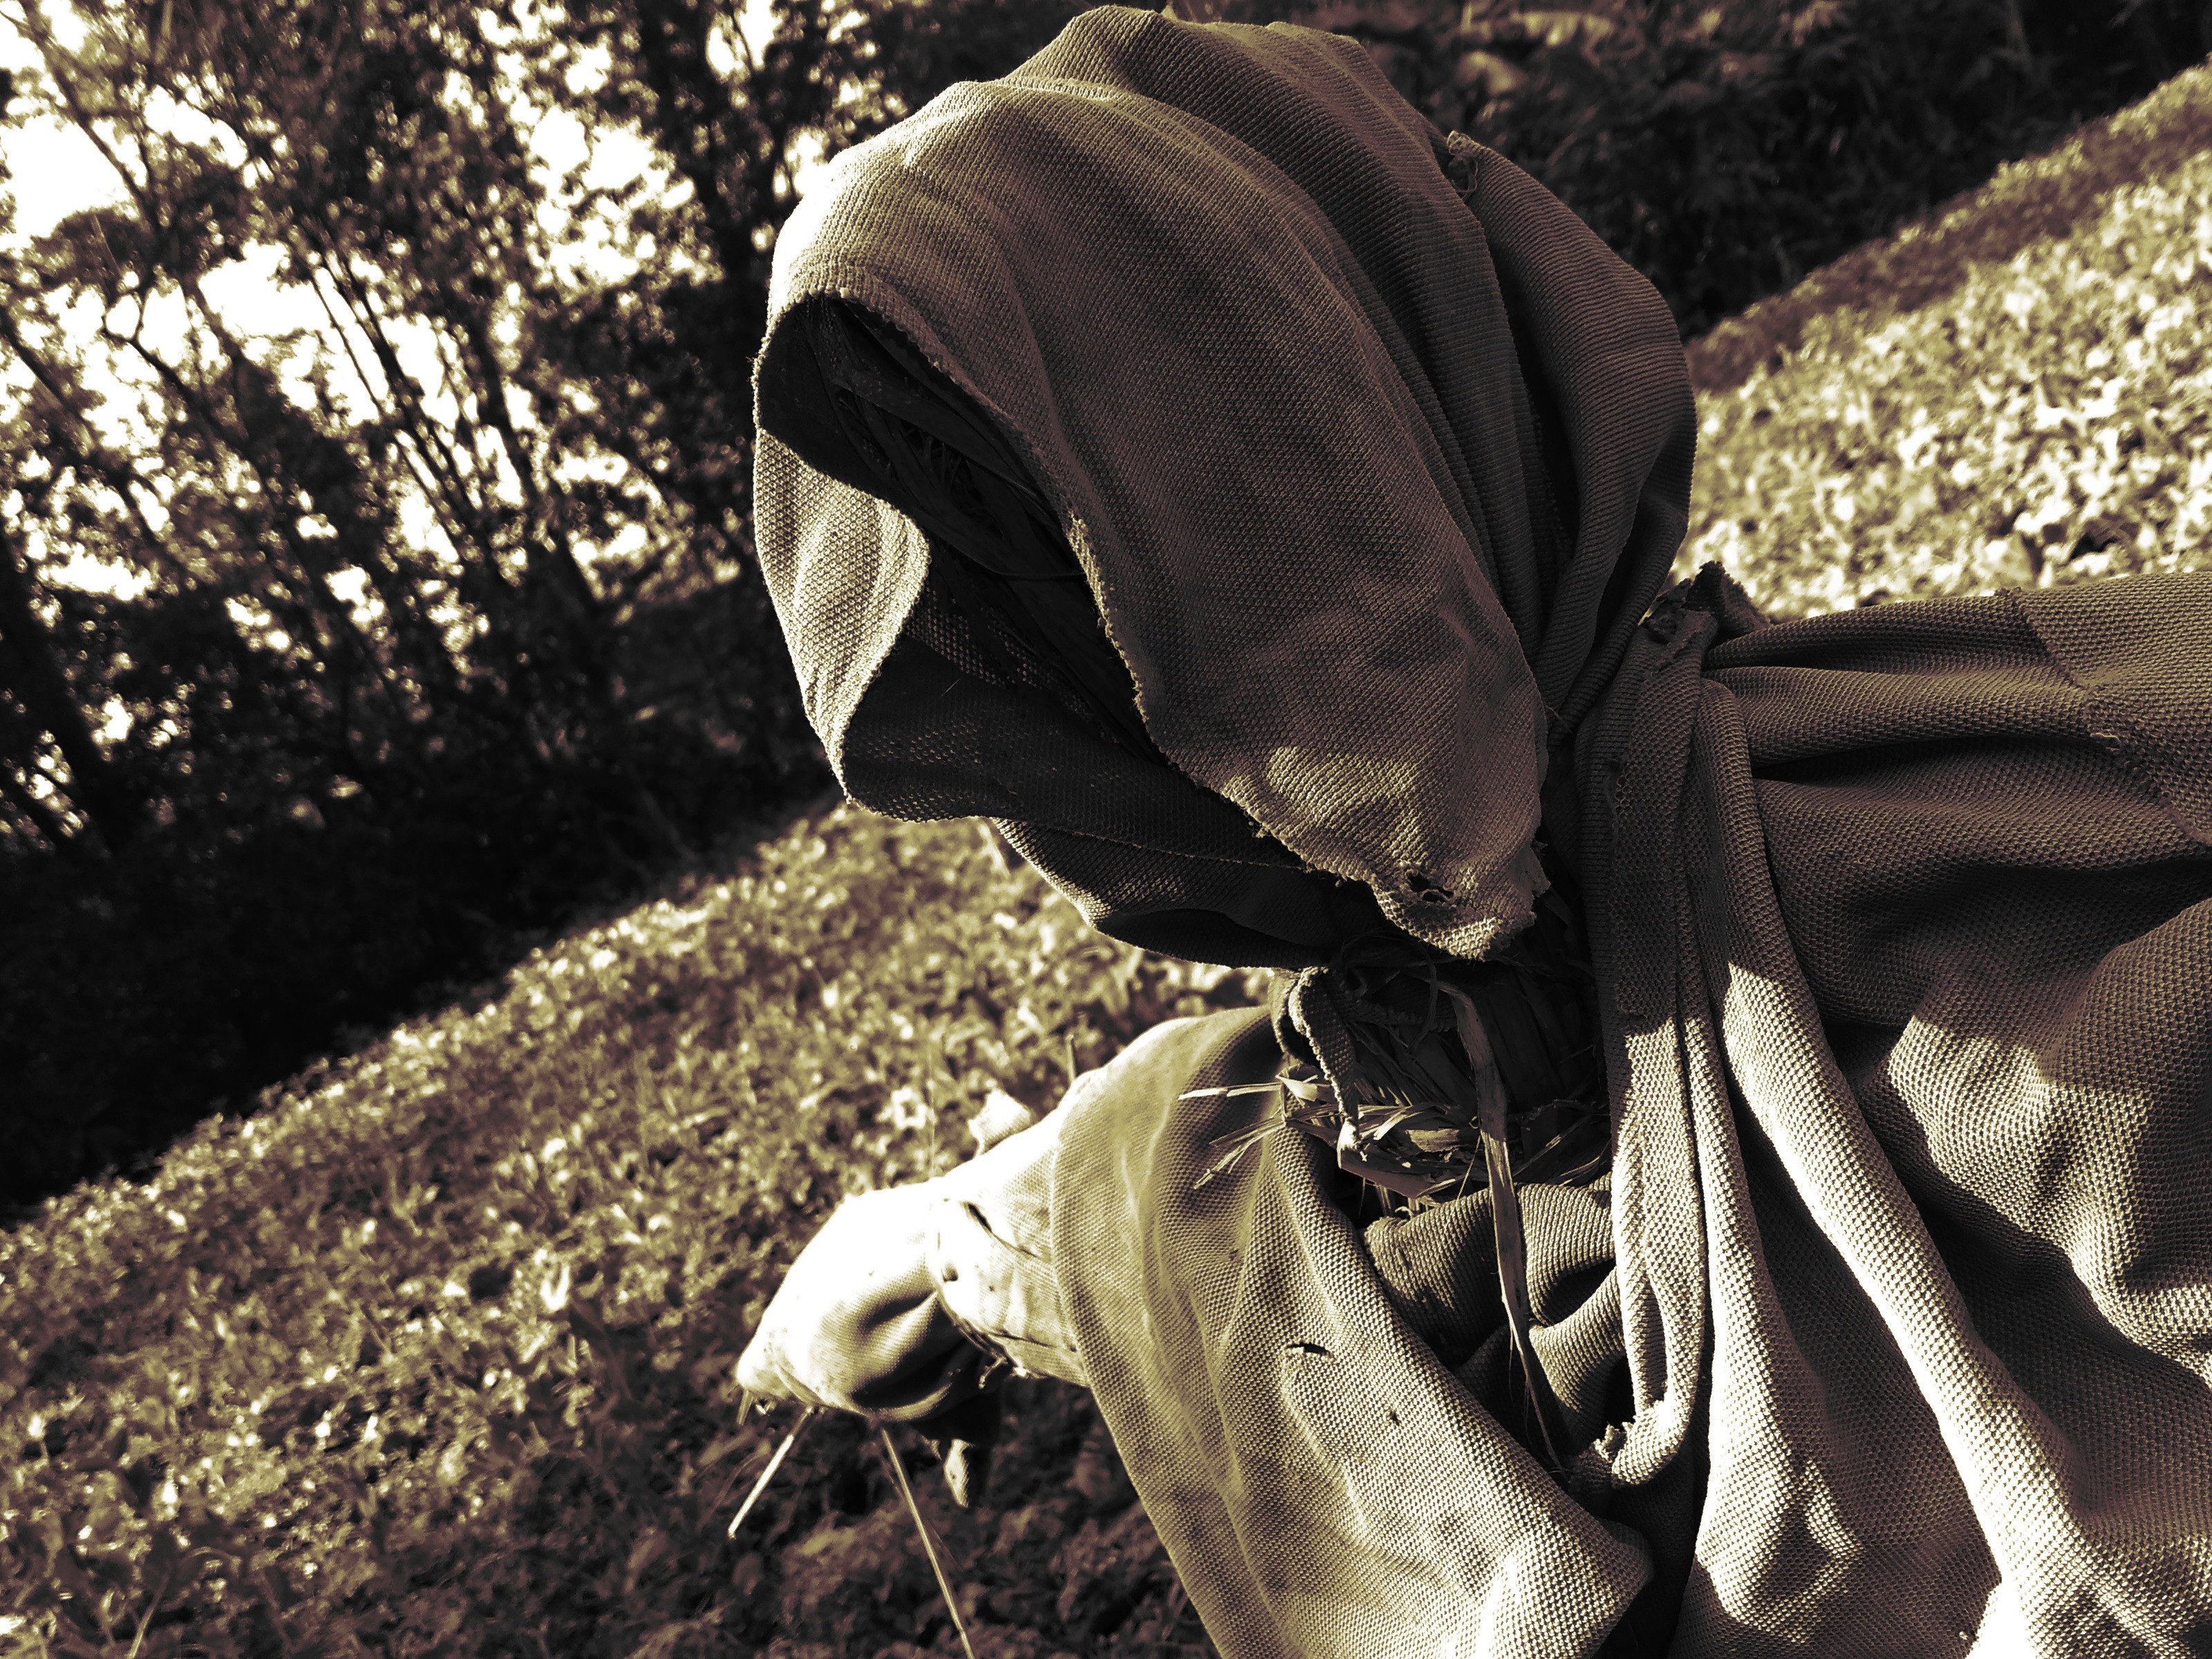
tree, leaf, flower, spooky, dark, spring, autumn, scary, creepy, scarecrow